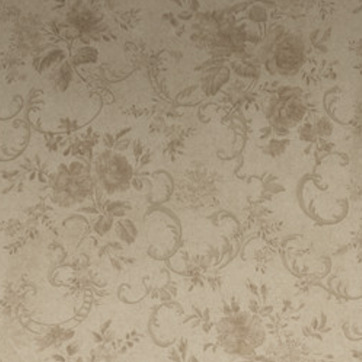
Material: wallpaper